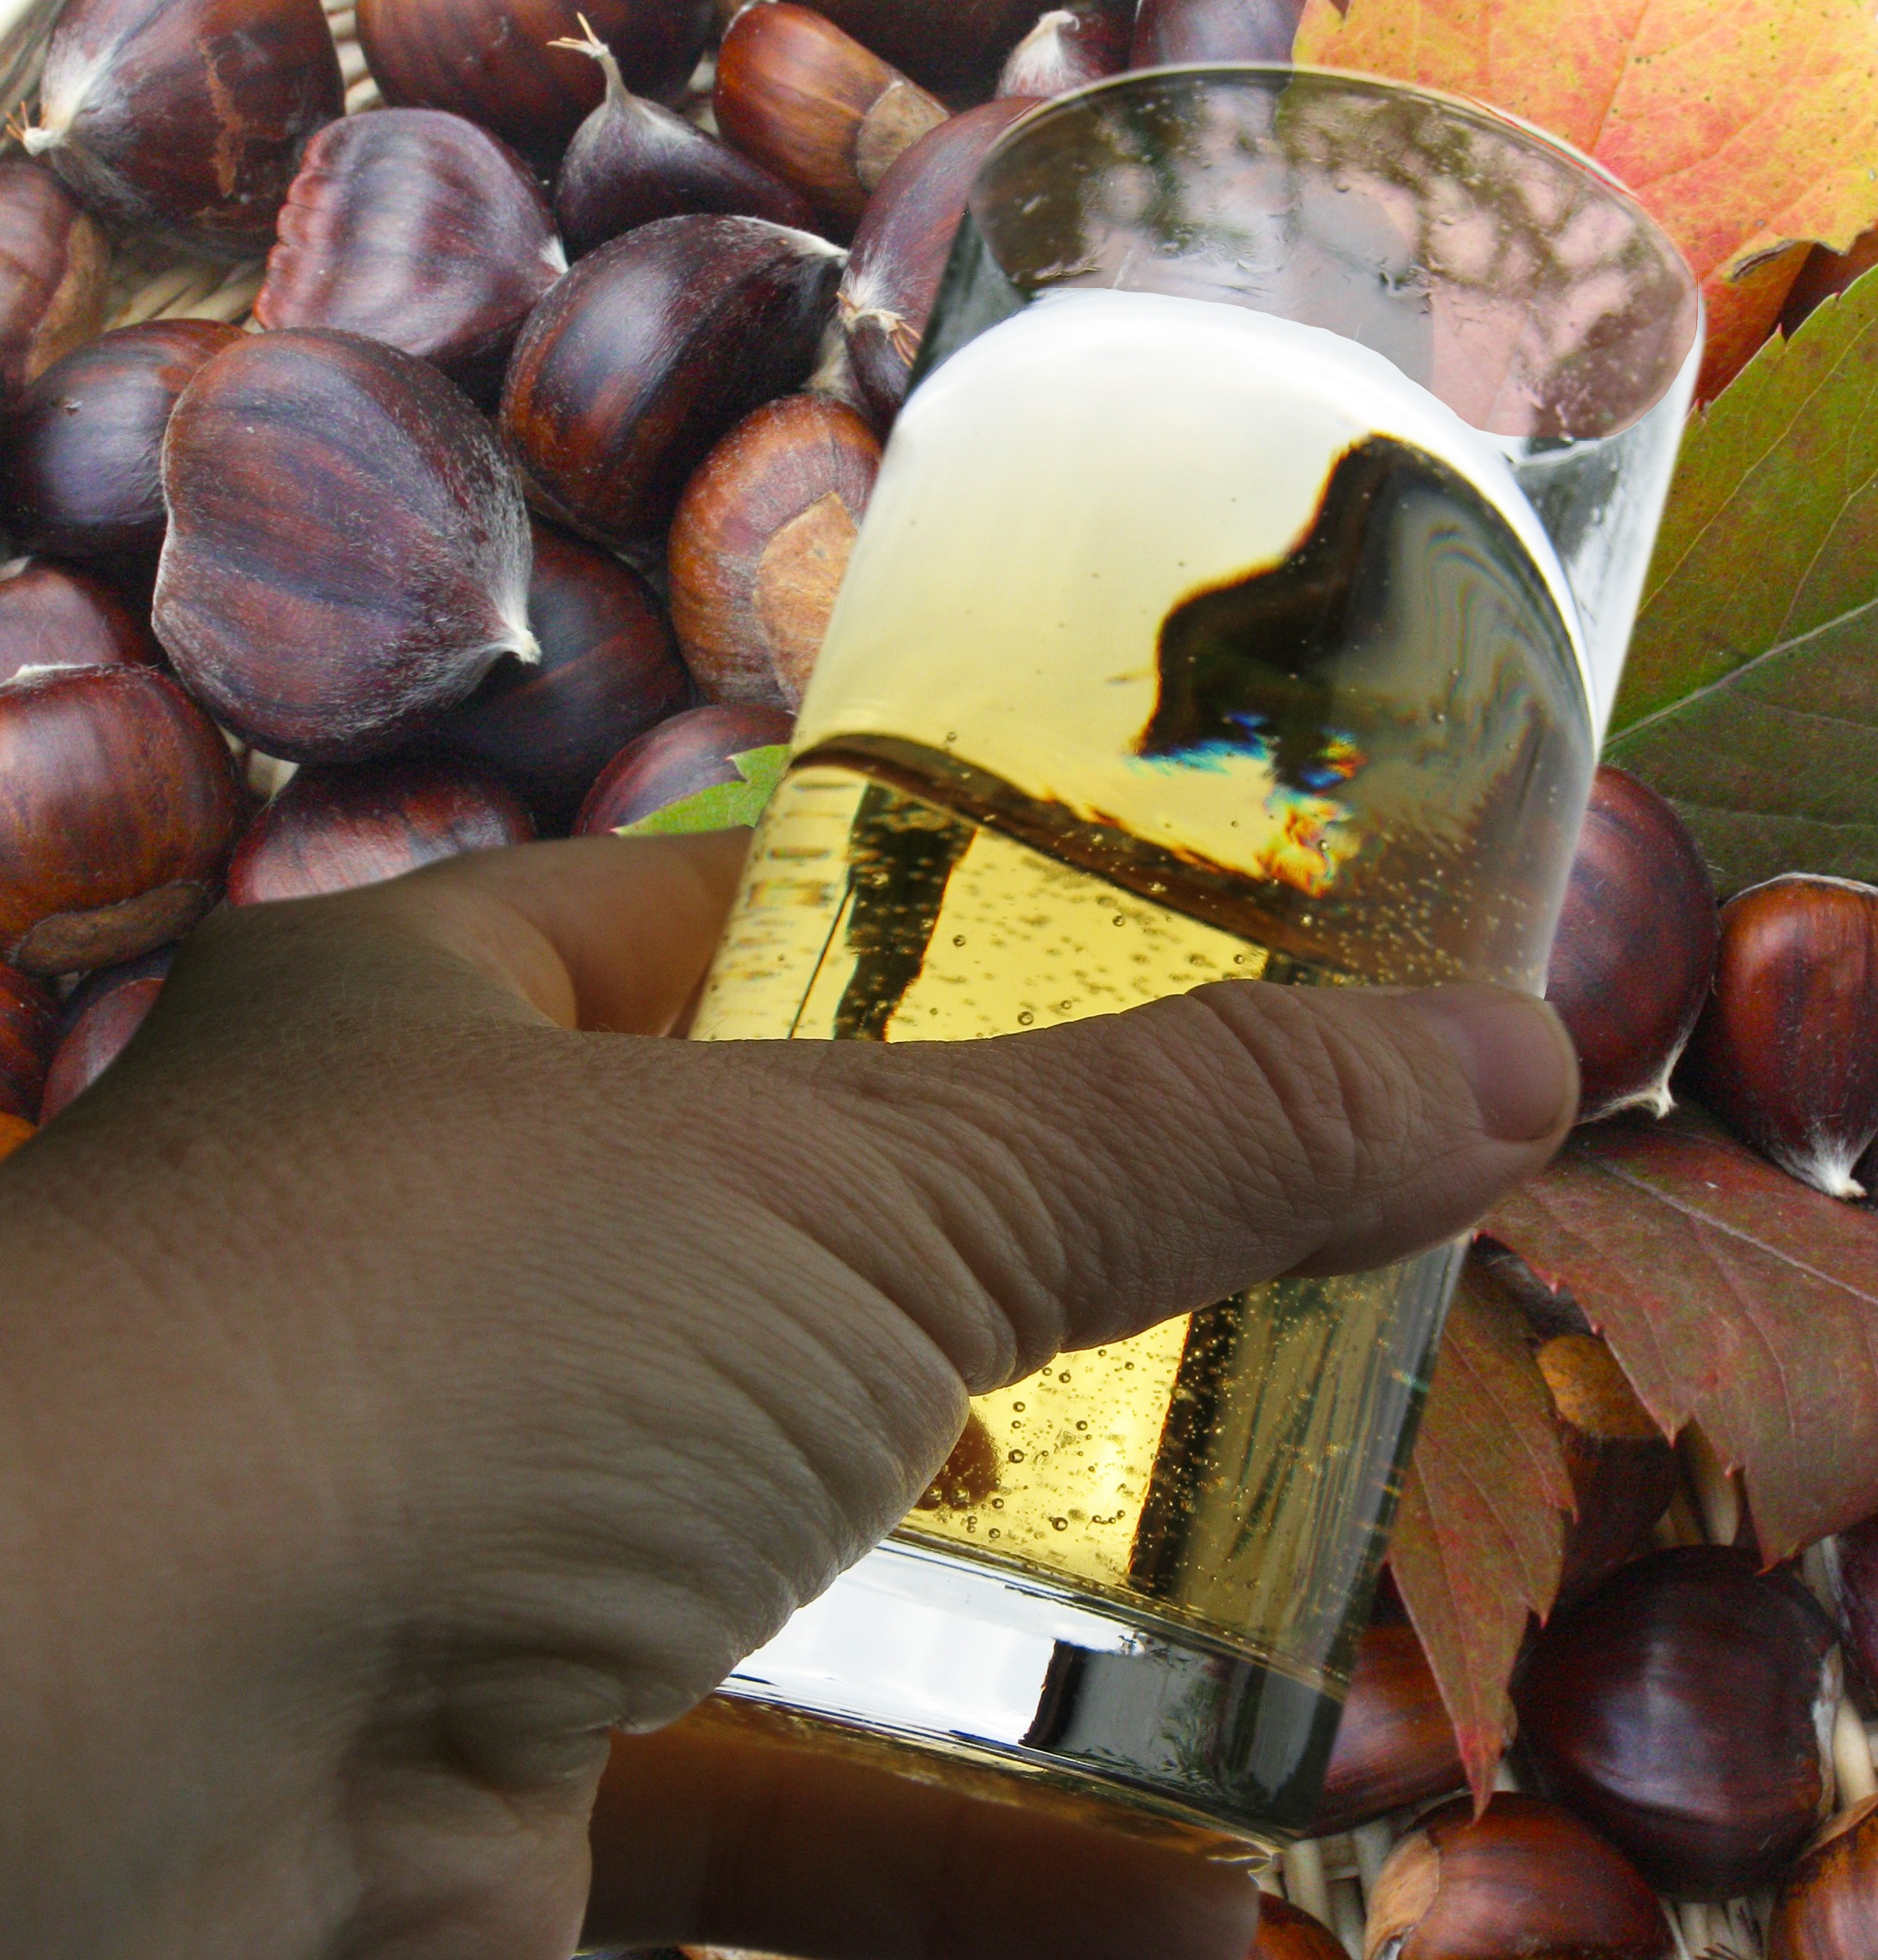
plant, wine, vintage, leaf, glass, food, produce, color, autumn, drink, coconut, grapes, chestnut, palatinate, prost, wine harvest, flowering plant, maroni, wine tasting, new wine